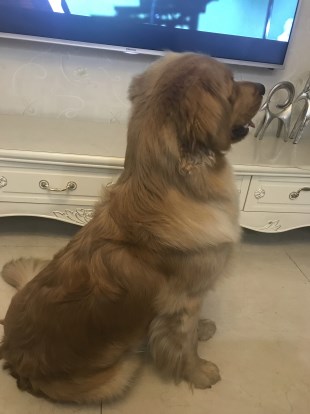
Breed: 5355-n000126-golden_retriever